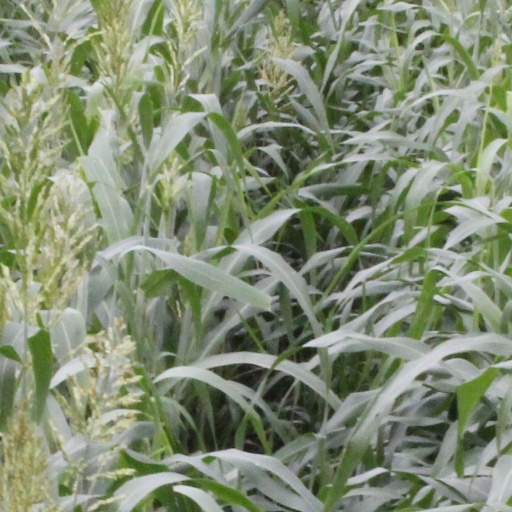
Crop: sorghum